Urby Emanuelson

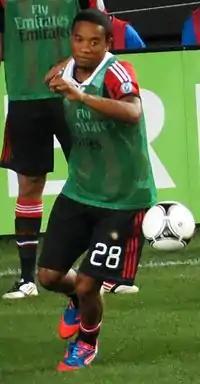
Emanuelson warming up with AC Milan in August 2012

On 23 January 2011, Italian Serie A club AC Milan announced the signing of Emanuelson on a three-and-a-half-year contract for a transfer fee of around €1.7 million. After the 2010–11 season, the fee increased by €750,000, making a total fee of around €2.5 million.